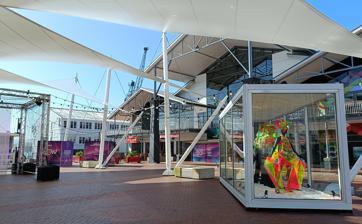
Building: World of Wearable Art
Country: Unknown
Year built: 2001
Annual design competition held in Wellington, New Zealand TSB Arena WOW - front entrance 2022 Susan Holmes wearable art are regularly displayed in the museum, as she has won 19 awards from the museums competitions. World of WearableArt (WOW) is an international design competition, attracting entries from more than 40 countries each year. The competition features wearable art entries, which are judged on durability, the safety and comfort of the models, and the impact of the design on the stage. During the three weeks of the competition, around 60,000 people attend the event in Wellington . The Gala show for 2020 was cancelled due to COVID-19 and was replaced by an exhibit in Wellington. It returned in 2022. History WOW was founded in Nelson in 1987 by Suzie Moncrieff . The first show was attended by 200 people at the William Higgins Gallery. In 1990 the show moved to Trafalgar Centre , and in 2005 it moved to Wellington because the show became too big to hold in Nelson. Moncrieff's sister Heather Palmer was the competition director. In 2022 Moncrieff and Palmer sold WOW to Hideaki Fukutake . In 2019, Sarah Foster-Sproull , was the festival's choreographer. Meg Williams, formerly executive director of the New Zealand Festival of the Arts , was appointed WOW's chief executive in 2023. Exhibition The World of WearableArt and Classic Cars Collection exhibited garments from the World of WearableArt Awards Show, along with a collection of around 140 classic cars up until it was closed due to pressures resulting from COVID-19 in May 2020. The vehicle side of the collection remained and was reopened on the same site in August 2020 as the Nelson Classic Car Museum . The original WOW exhibition opened in October 2001 (23 years ago) ( 2001-10 ) in Nelson, New Zealand . References